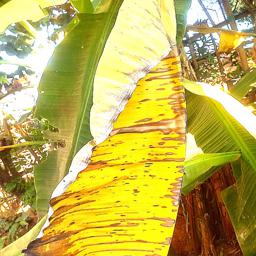
Label: MALBHOG LEAF